Question: Please indicate a possible affordance area of the bench that can be used for sitting on
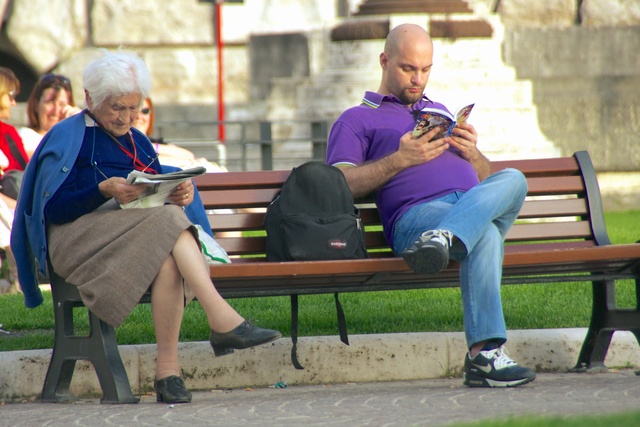
Answer: [190, 229, 640, 277]